Karina Ambartsumova

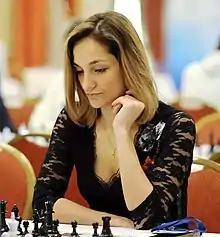

Karina Ambartsumova (born 17 August 1989) is a Russian chess player who holds the title of International Master and Woman Grandmaster.